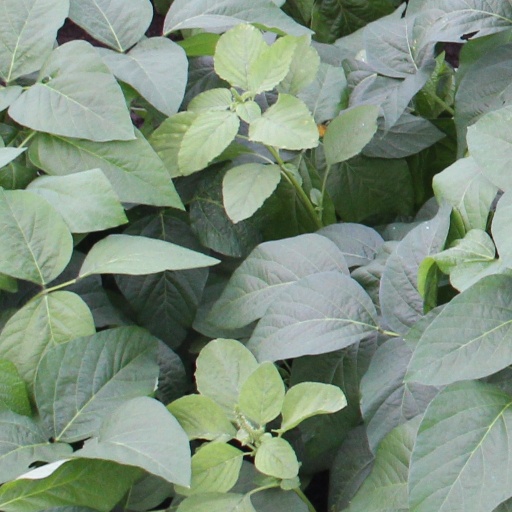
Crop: soybean